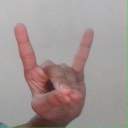
अक्षर: श